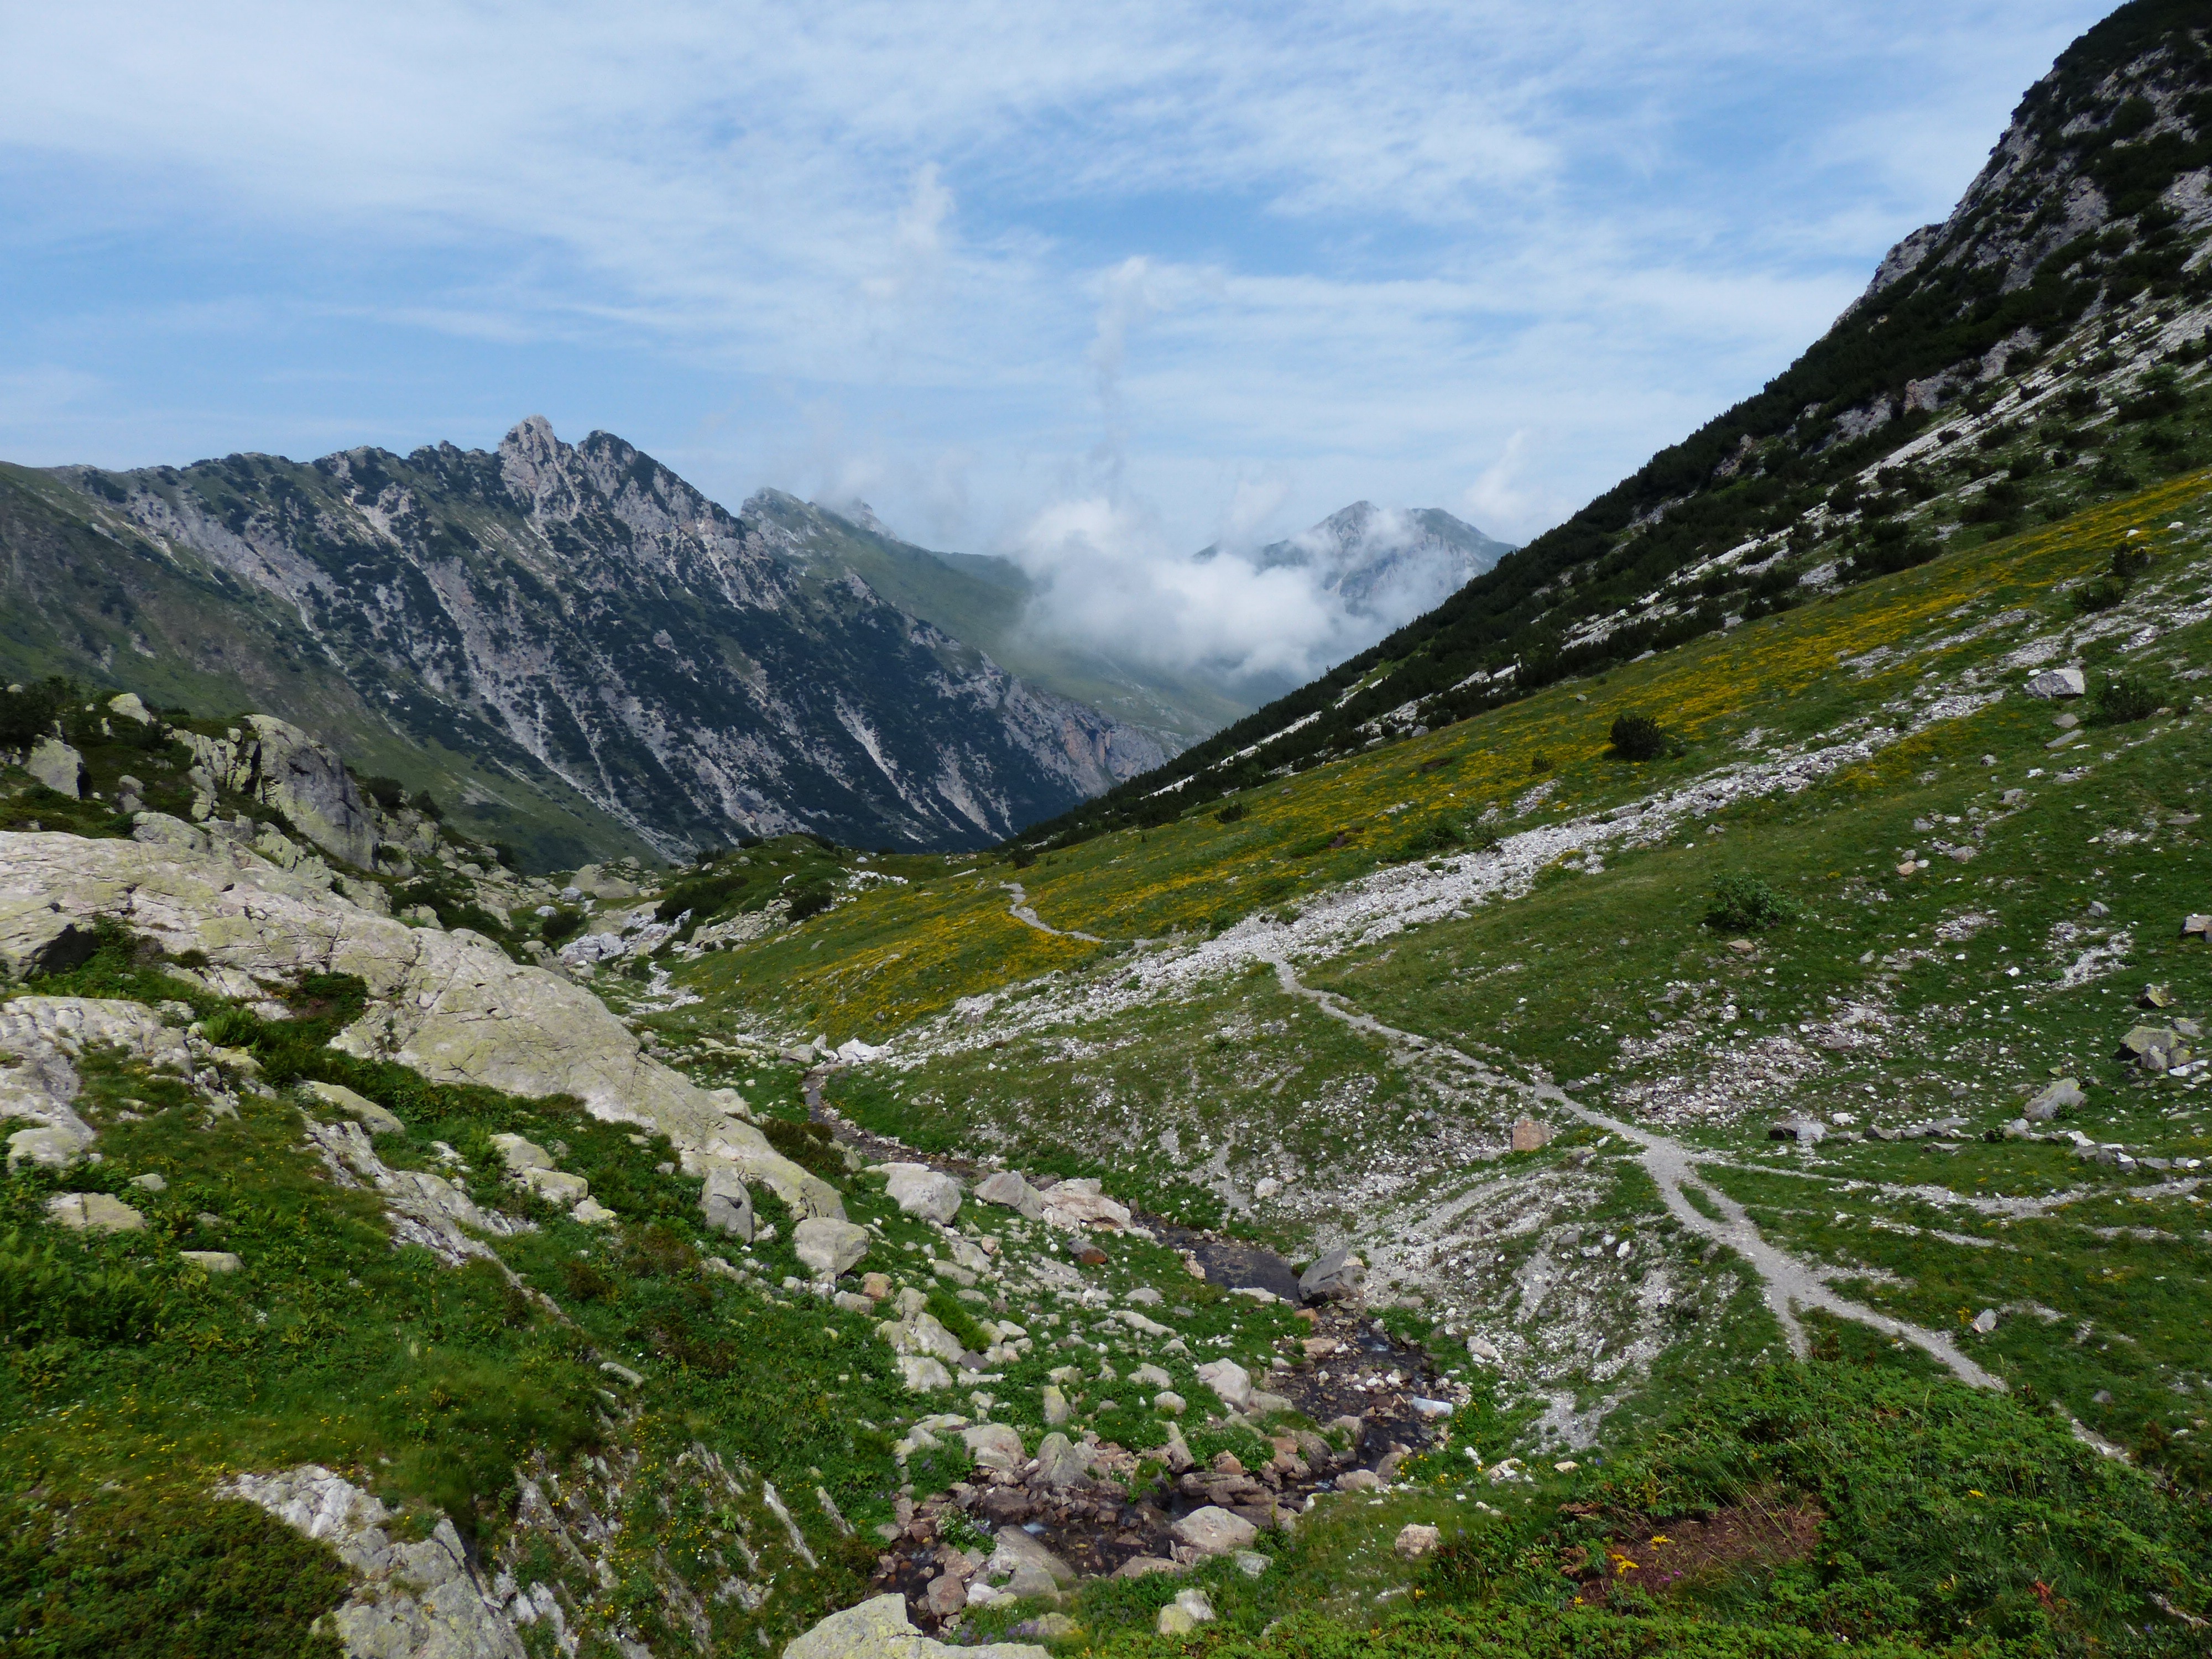
landscape, wilderness, walking, mountain, hiking, trail, meadow, lake, adventure, valley, mountain range, hike, alpine, fjord, highland, ridge, mountains, alps, plateau, fell, cirque, loch, moraine, on the go, landform, tarn, mountain pass, maritime alps, long distance trail, grassy slope, geographical feature, mountainous landforms, gta, grande traversata delle alpi, monte colombo